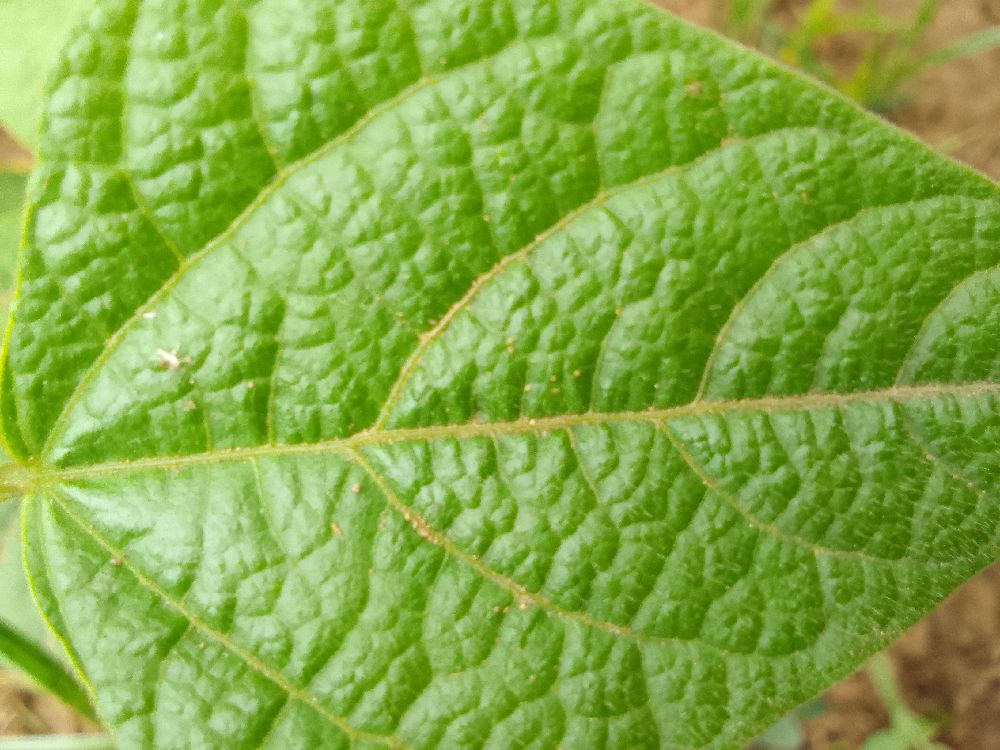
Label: healthy